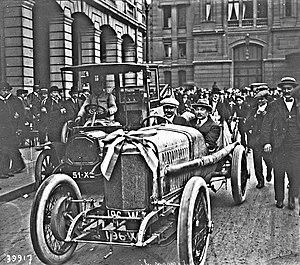
Onze juin 1914, la Delage victorieuse à Indianapolis devant le siège de l'ACF (René Thomas à D., Paul Bablot à G.).
Delage est une écurie de compétition automobile du constructeur automobile français Delage de Louis Delâge, avec un important palmarès de succès en course des années 1920.
Les 500 miles d'Indianapolis 1914, courus sur l'Indianapolis Motor Speedway et organisés le 30 mai 1914, ont été remportés par le pilote français René Thomas sur une Delage.